Cromar

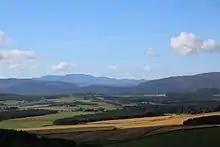
Howe of Cromar

Cromar is an area in Aberdeenshire, north east Scotland twenty five miles inland from Aberdeen. It is also known as the Howe of Cromar.